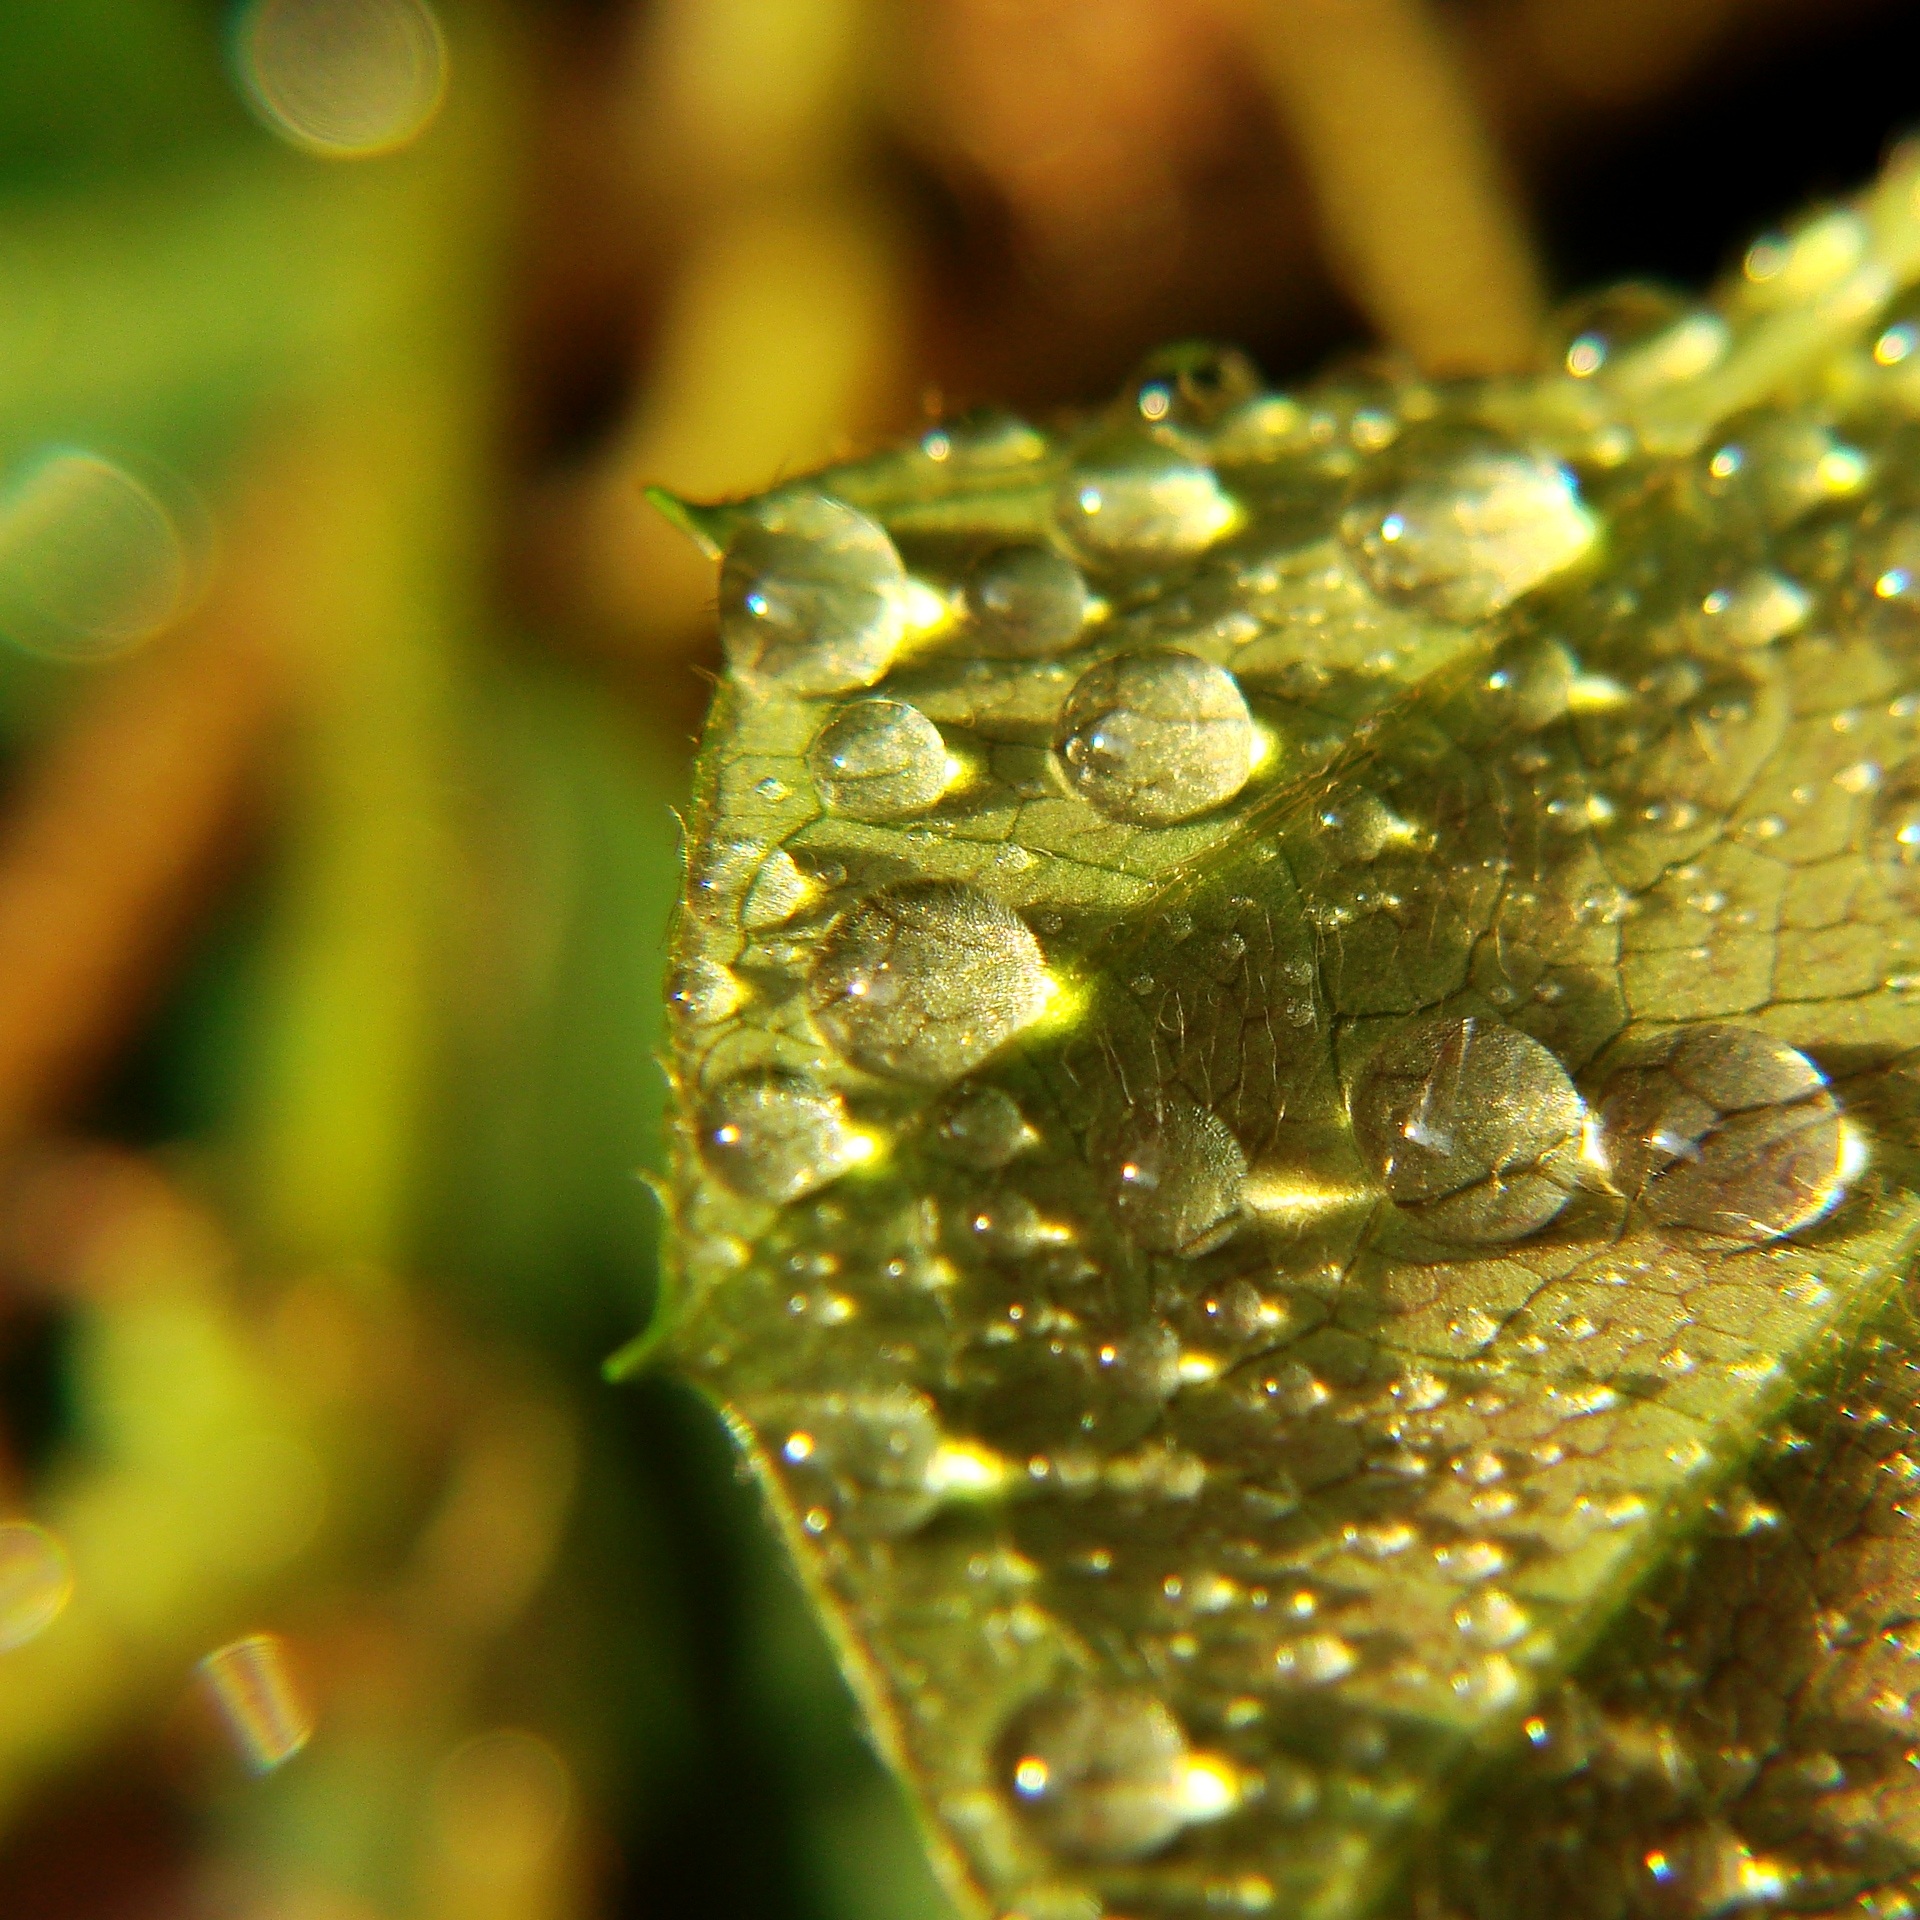
water, nature, drop, dew, plant, photography, leaf, flower, rose, green, botany, yellow, flora, fauna, close up, drops, moisture, macro photography, water drops, plant stem